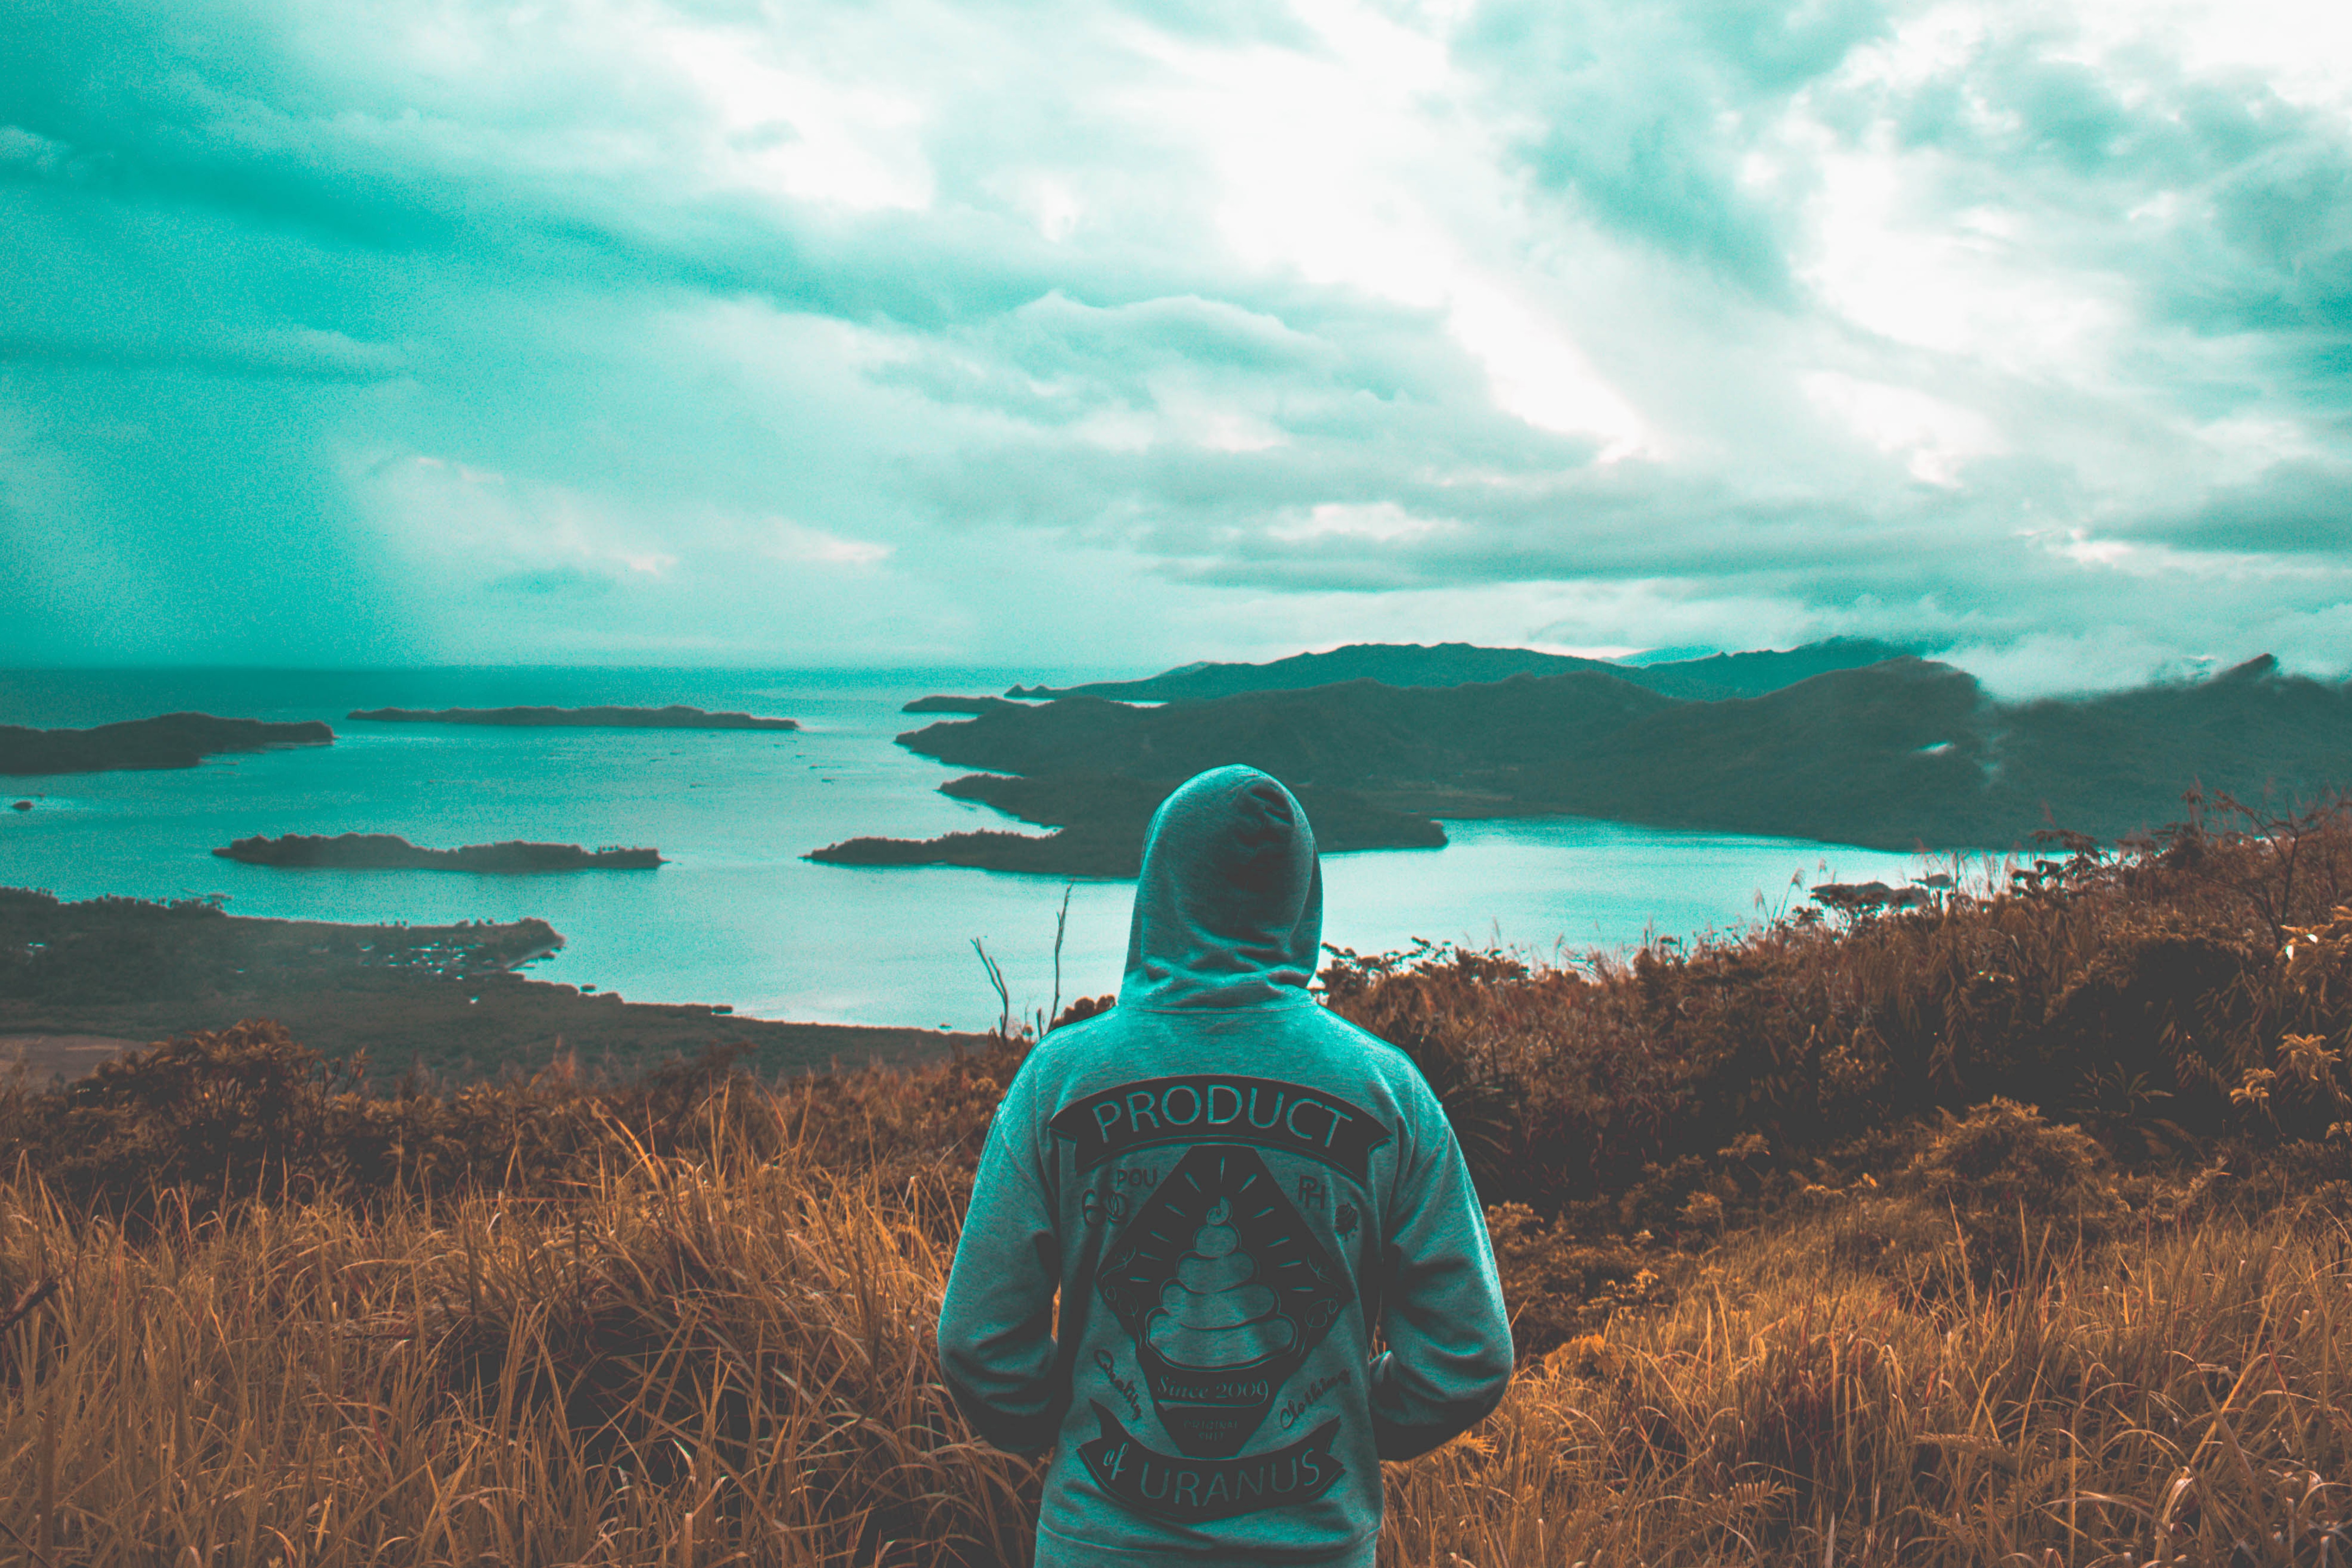
sky, sea, water, photography, cloud, grass, horizon, ocean, mountain, vacation, landscape, ecoregion, tree, coast, stock photography, hill